Olympic–Wallowa lineament

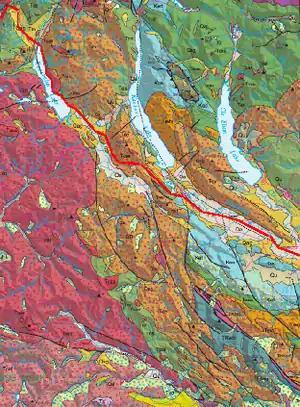
Geological topography where the SCF meets the OWL, showing general curvature to the southeast around Lakes Keechelus, Kachess, and Cle Elum. Red line is Interstate 90, Snoqualmie Pass is at upper left corner, Easton is near center. The White River—Naches Fault Zone, at the bottom of the red area, appears to be the southern edge of the OWL.

The Straight Creek Fault (SCF) – just east of Snoqualmie Pass and running nearly due north into Canada – is a major fault notable for considerable identified dextral strike-slip offset (opposite side moving laterally to the right) of at least . Its intersection with the OWL (near Kachess Lake) is the geological equivalent of an atom smasher, and the results should be informative. For example, that the OWL is not offset suggests that it must be younger than the last strike-slip motion on the SCF, anywhere from around 44 to about 41 million years ago (i.e., during the middle-Eocene epoch). And if the OWL is a strike-slip fault or megashear, as many have speculated, then it should offset the SCF, and whether the OWL offsets the SCF, or not, becomes an important test of just what the OWL is.